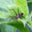
Label: spider